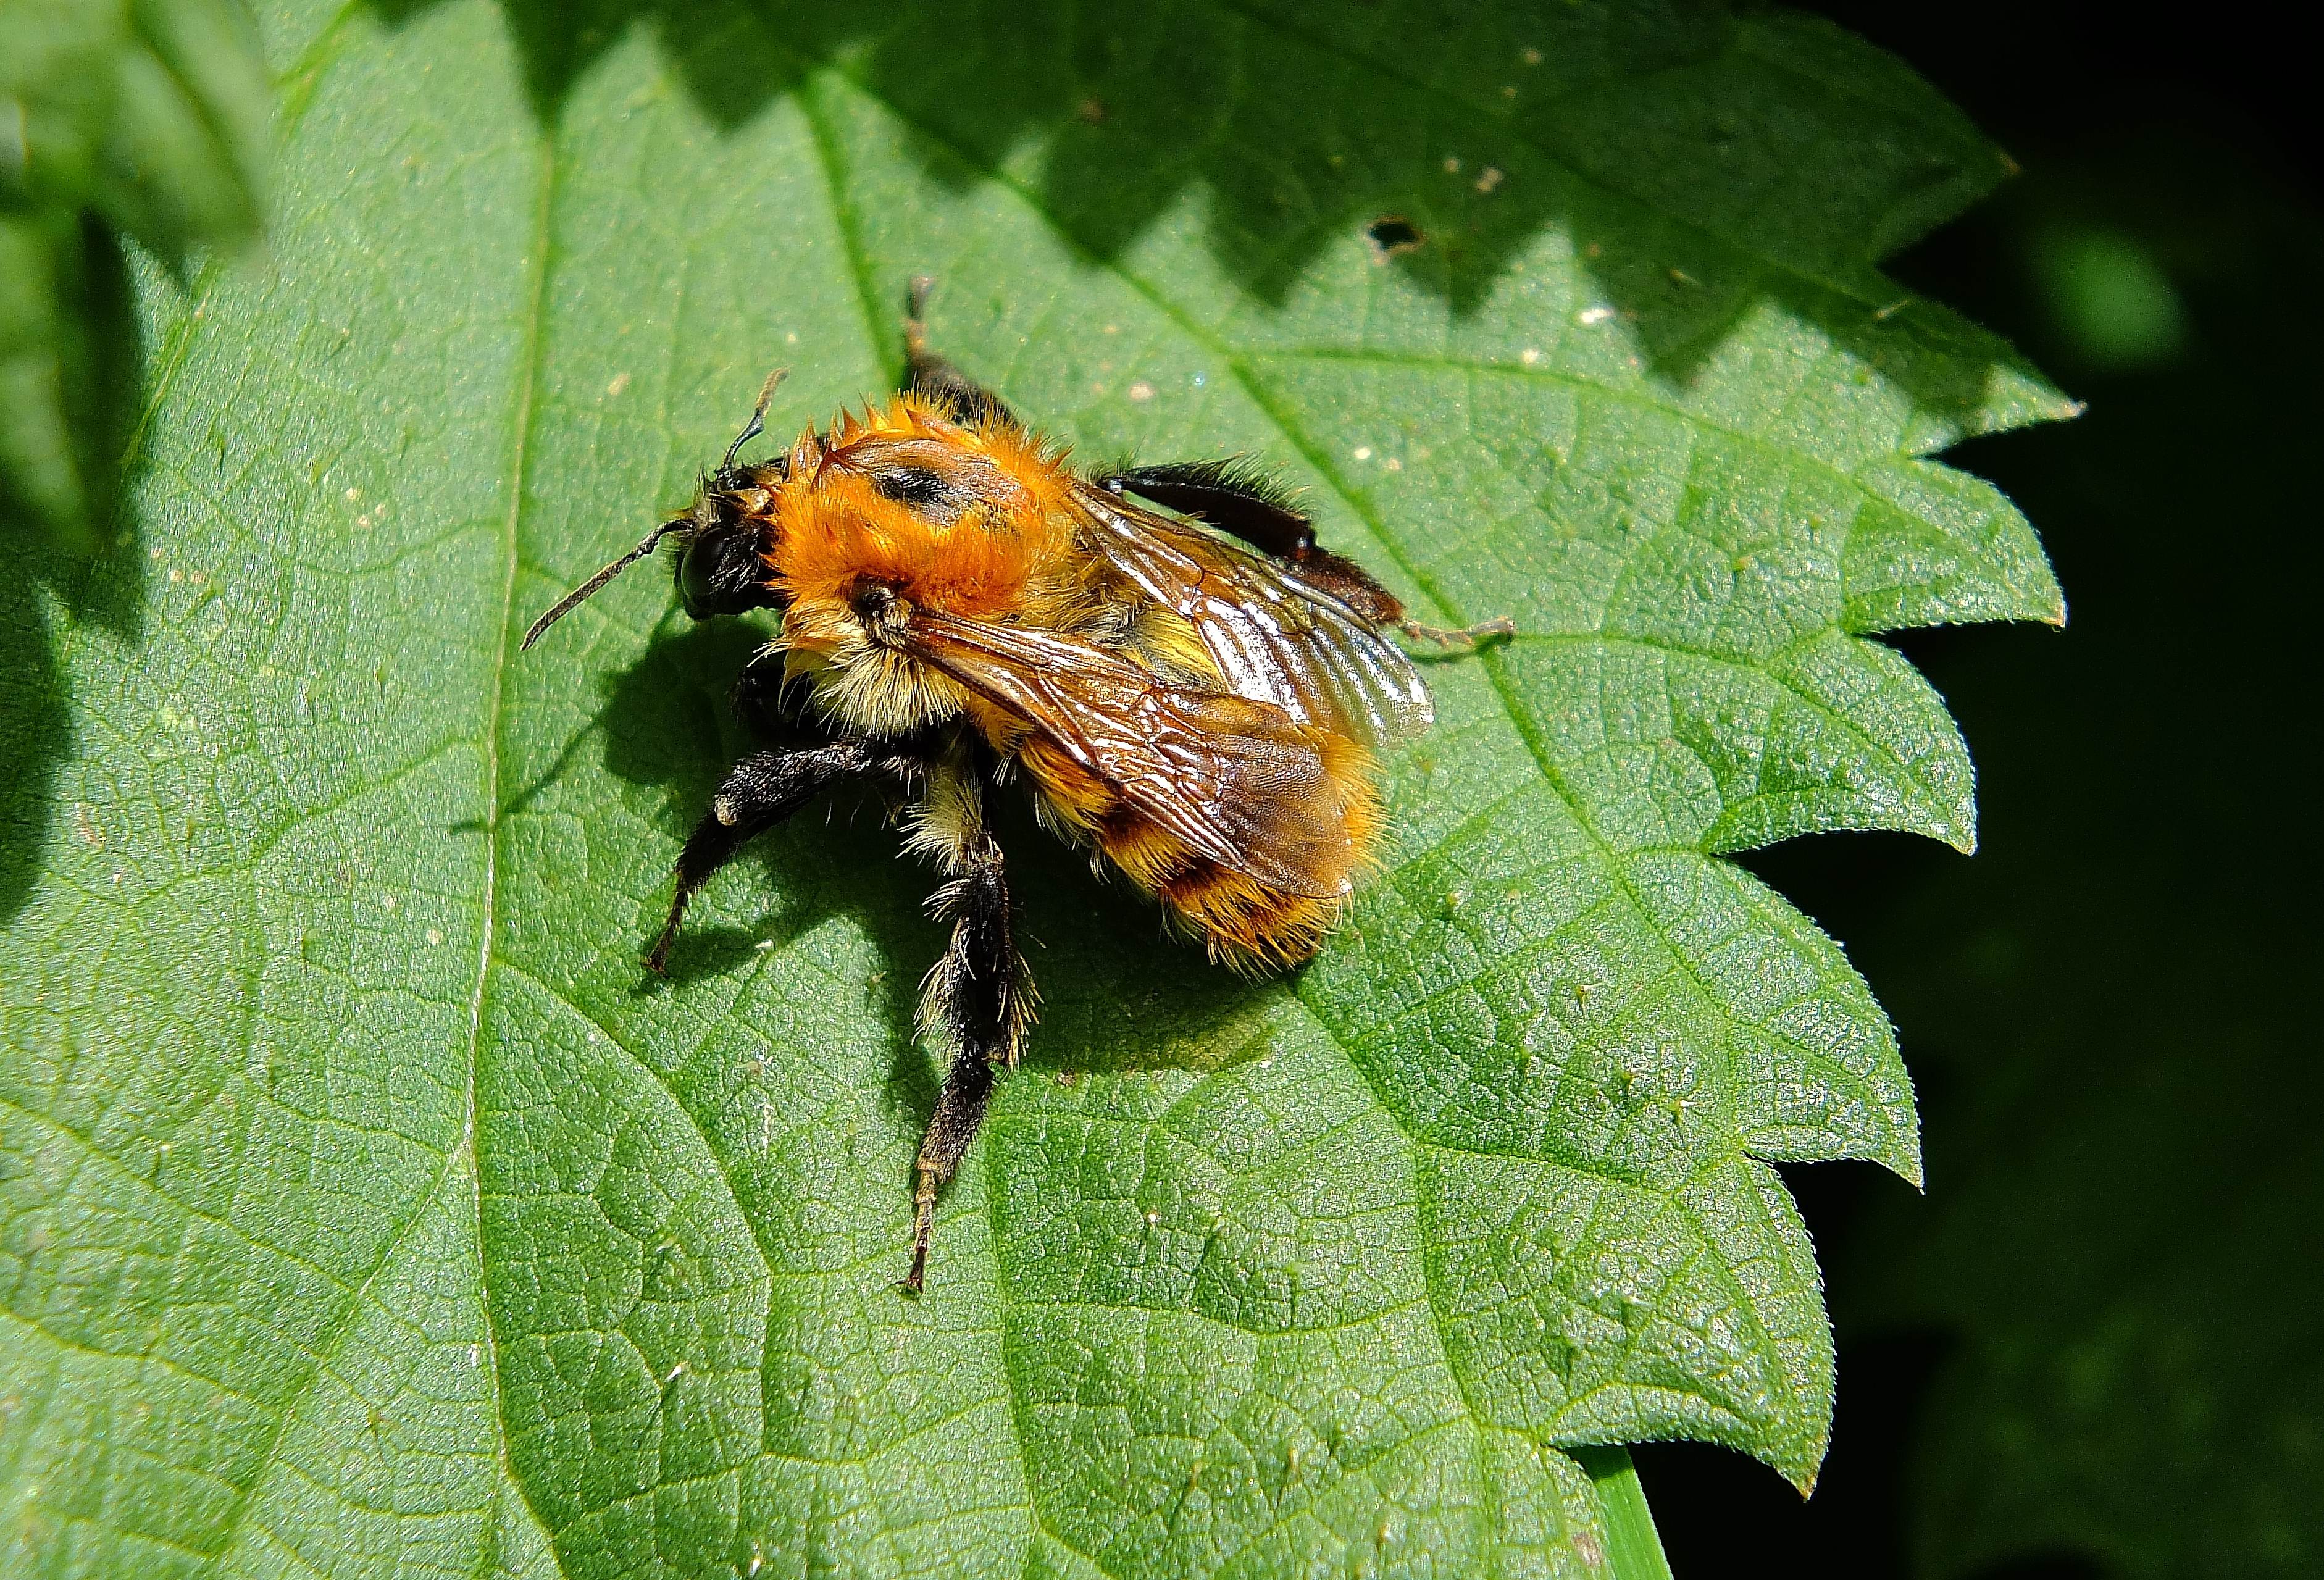
nature, leaf, flower, wildlife, insect, macro, botany, fauna, invertebrate, close up, animals, naturaleza, beetle, ggl1, gaby1, animales, fujifilmxs1, macro photography, arthropod, leaf beetle